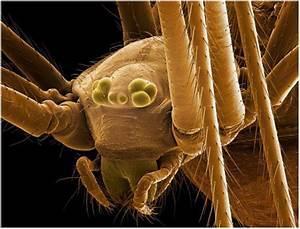
spider